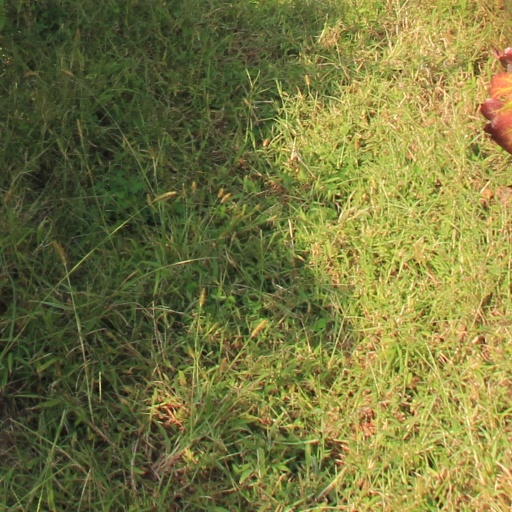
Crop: grape